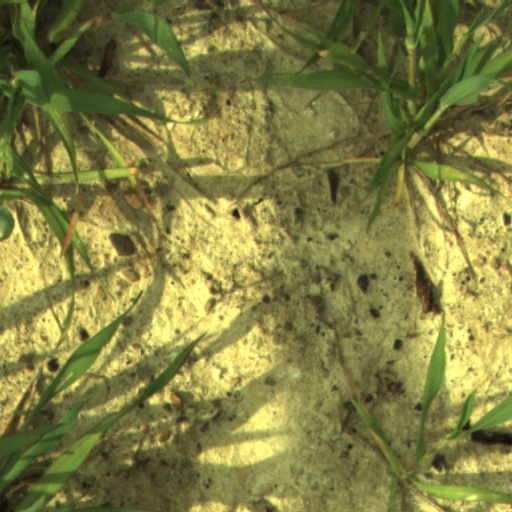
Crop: wheat